Canal du Midi

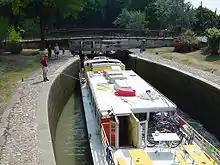
The barge "Le Tourville" in the lock chamber of Aiguille, a newer boat

The maintenance of the canal was a real problem for the descendants of Riquet. Despite many precautions, the canal silts up with silt from the water supply. In addition, it fills with the branches and leaves of trees. Every winter, a period of closure allows the cleaning of the canal. It is necessary to re-dig the canal bed every year for two months. These works are expensive and two months is not always sufficient. Another problem is the invasion of the canal by weeds in the levels and spillways. There is no way to eradicate this scourge. In 1820 dredging was set up to pull up the weeds and the mud layer.